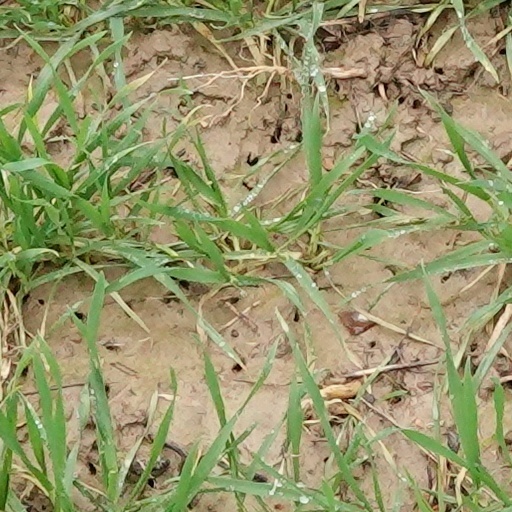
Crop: wheat